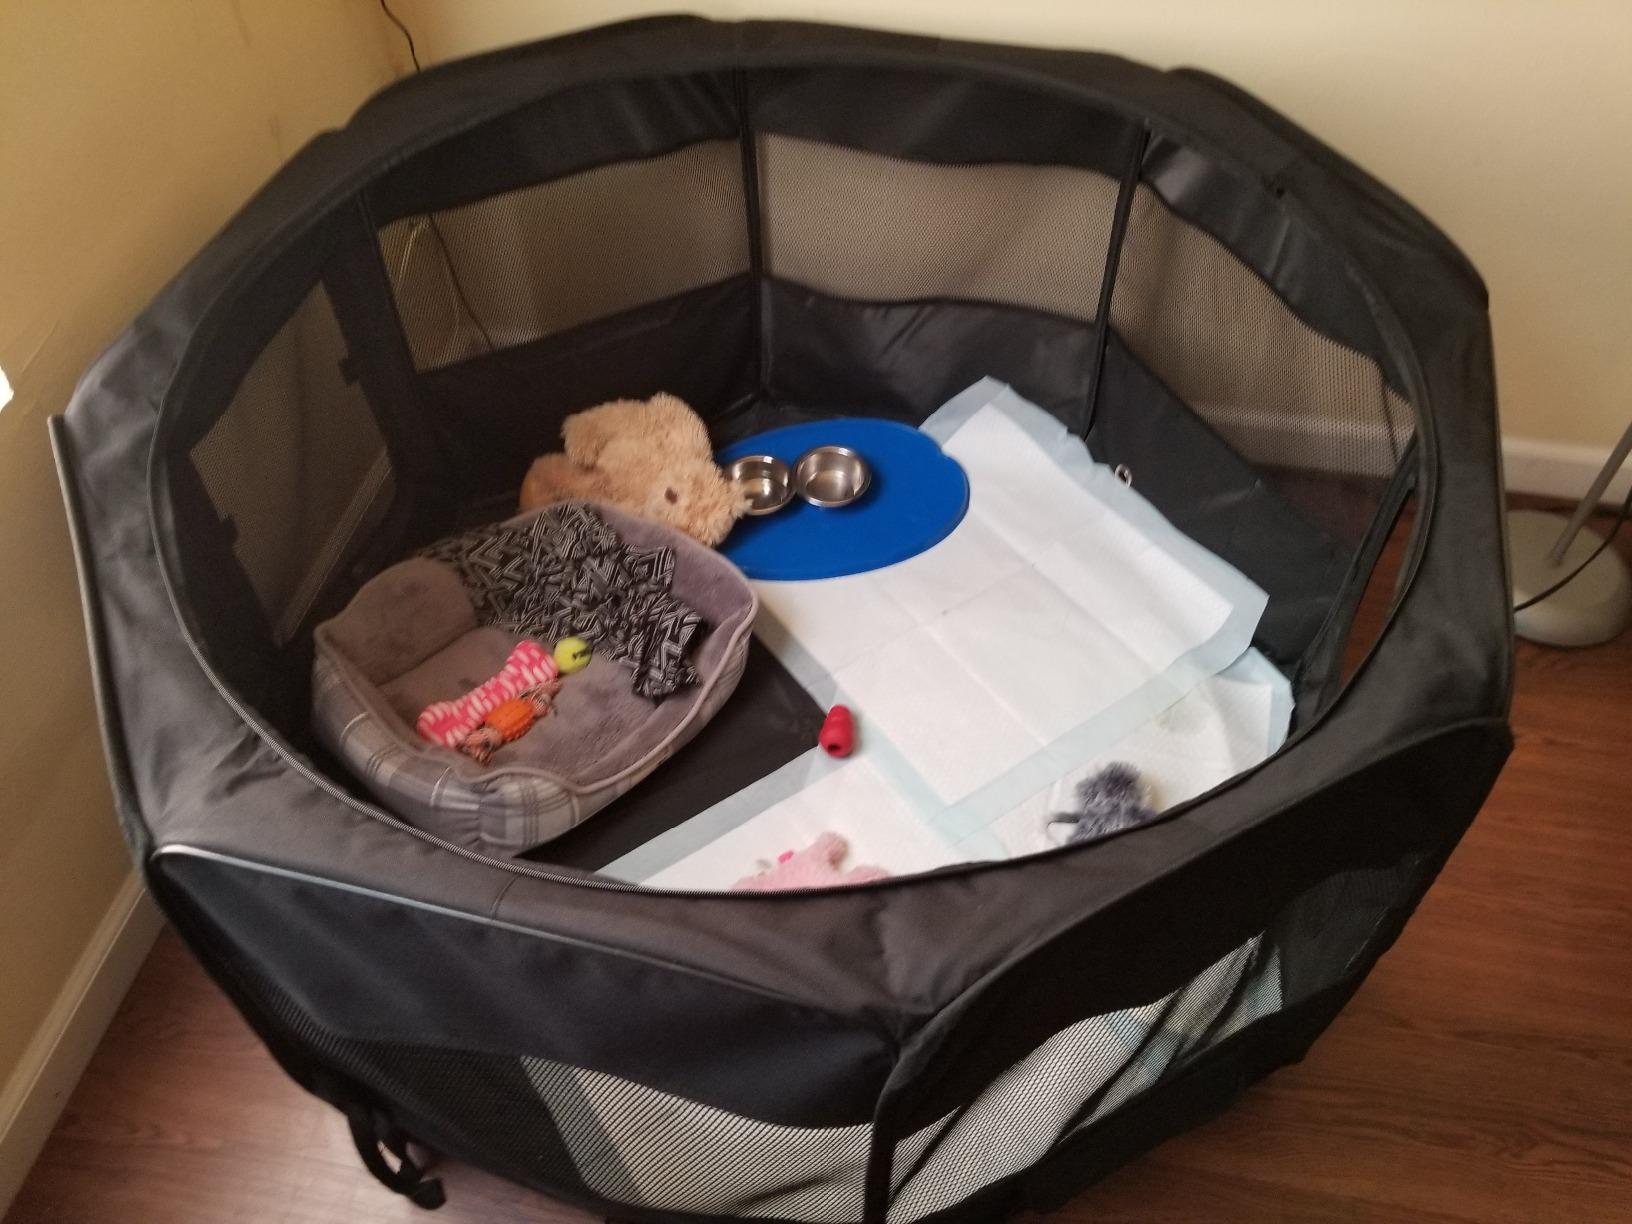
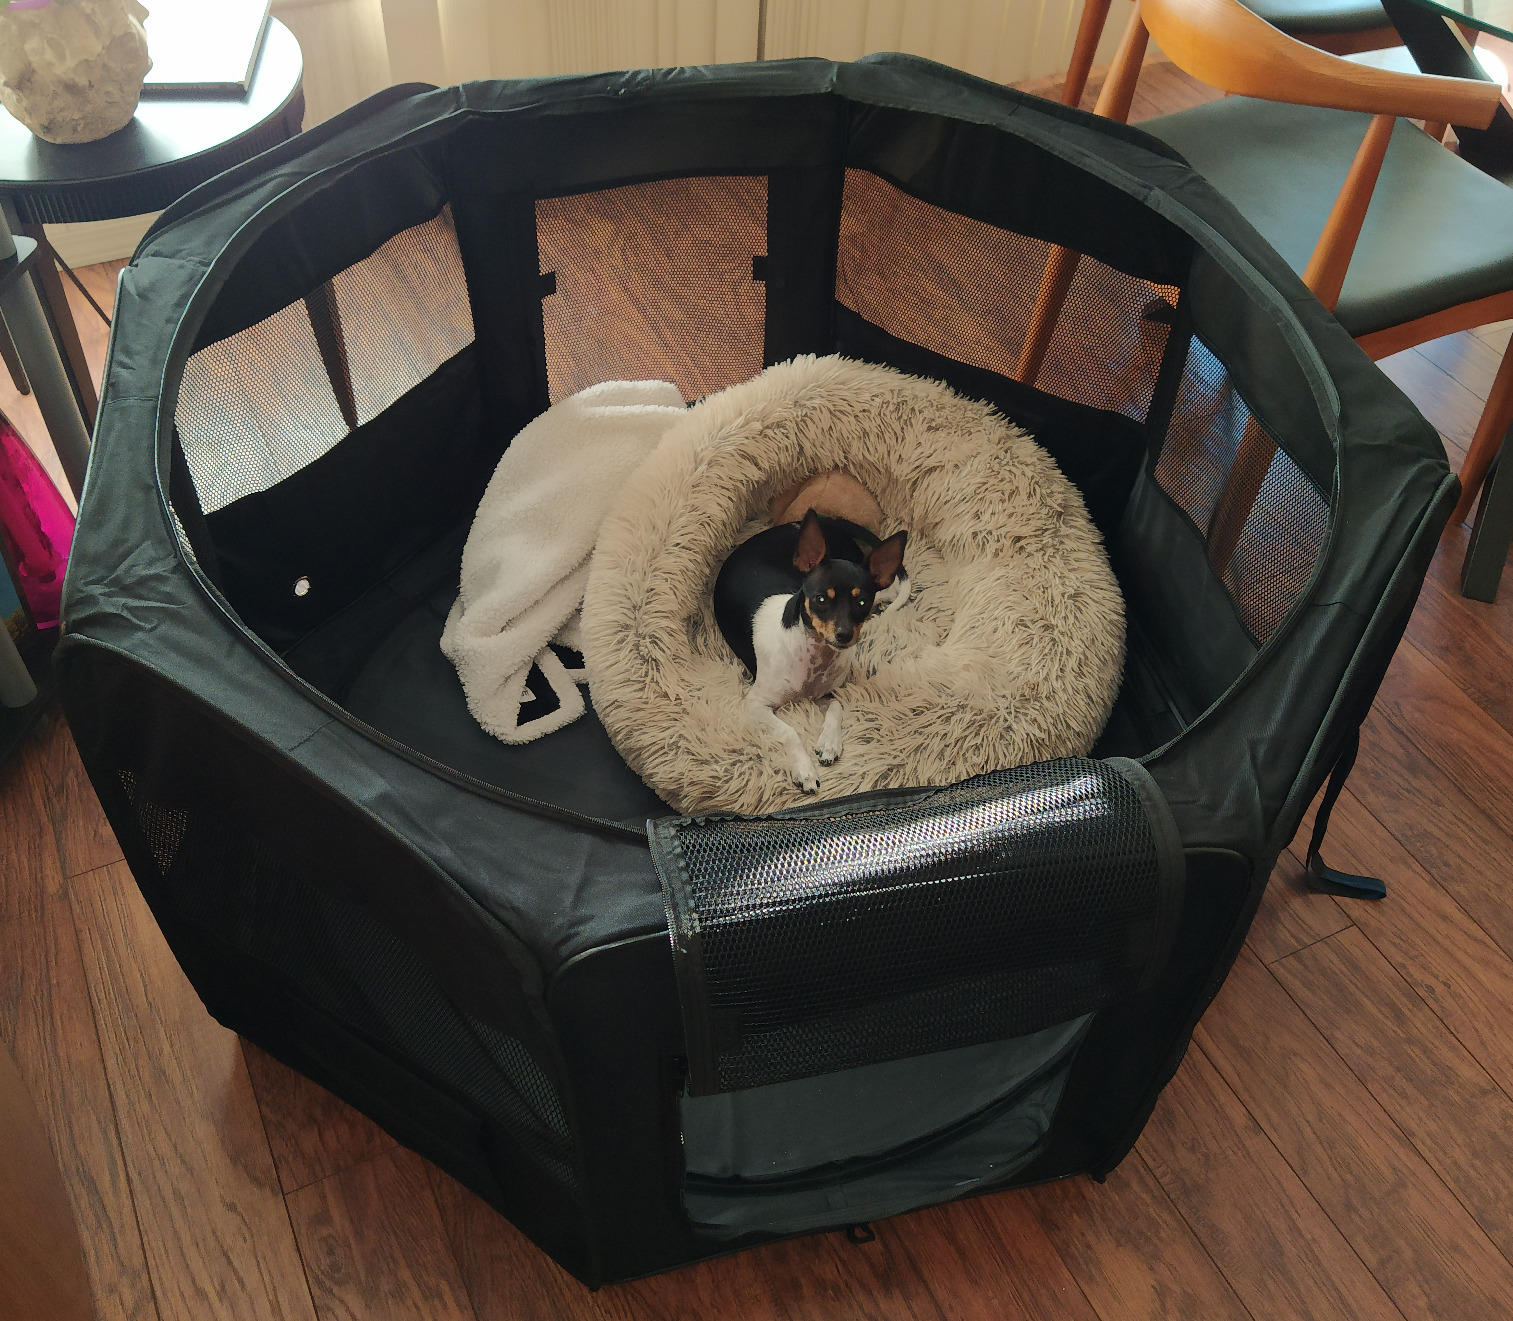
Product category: items_kennel
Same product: yes